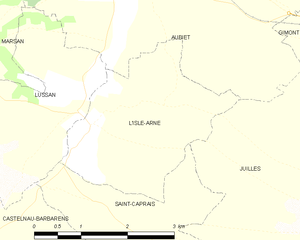
L'Isle-Arné est une commune française située dans le département du Gers, en région Occitanie.